Abbott Elementary and It's Always Sunny in Philadelphia crossover

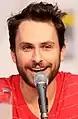
One storyline in the crossover centered around Charlie Day's character being taught to read. This plot thread was inspired by "Billy Madison".

Initially, it was a concern that the tone of each series would conflict with each other. "Abbott" is a family-oriented show, while "Always Sunny" is traditionally aimed at adults. Rob McElhenney and "Always Sunny" co-creator Charlie Day participated in the "Abbott" writers' room for a day so that the storyline could be developed. Originally, Day was uncertain about the prospects of such a crossover as he felt attached to the characters and was anxious about how they'd be written by others. He later said these concerns subsided after meeting with Brunson. Day also had to join virtually via Zoom as he had COVID-19 at the time. "Abbott"s script supervisor, Jeff Gonzalez, previously worked on "Always Sunny" for 11 years. The "Abbott" writers' room was then split in half, with the other half assigned to work on the following episode. All of the writers in the "Abbott" writers' room who contributed to the episode had to close deals to receive consulting credits on "Always Sunny". Writing for the seventeenth season of "Always Sunny" took place in late-2024. Beat sheets and outlines were emailed between the two series until the scripts were complete.